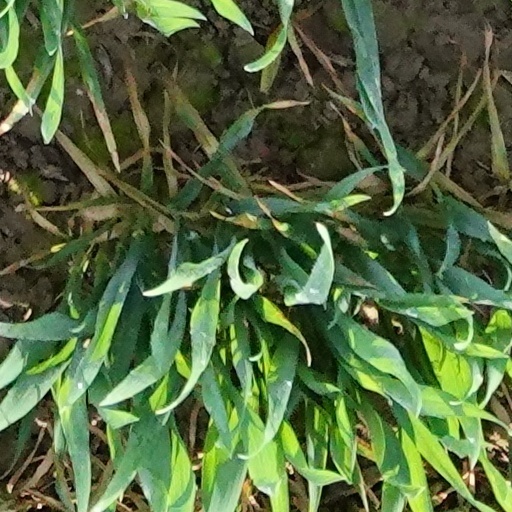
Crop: wheat